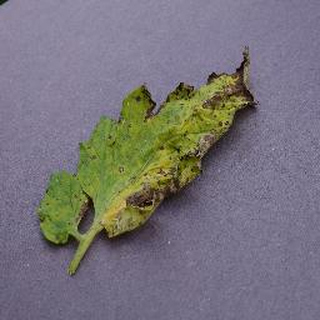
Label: tomato_septoria_leaf_spot